Taylor Wimpey

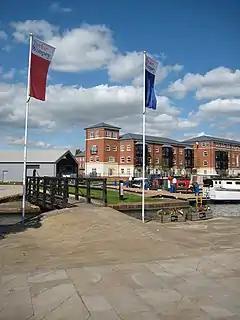
A Taylor Wimpey development at Diglis Basin in Worcester

George Wimpey was founded by George Wimpey and Walter Tomes as a stone-working partnership in 1880 in Hammersmith. Tomes would later sell his portion of the business in 1893.